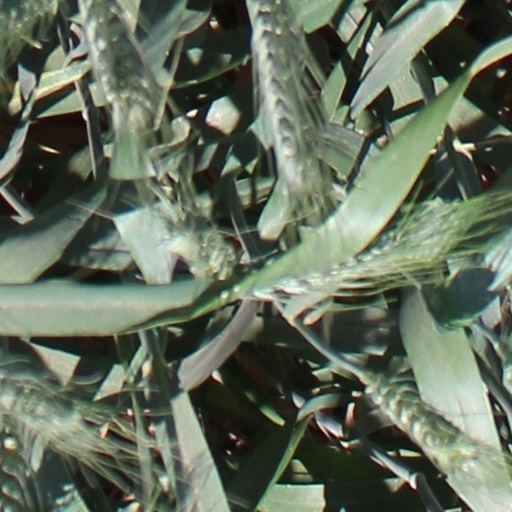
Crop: wheat